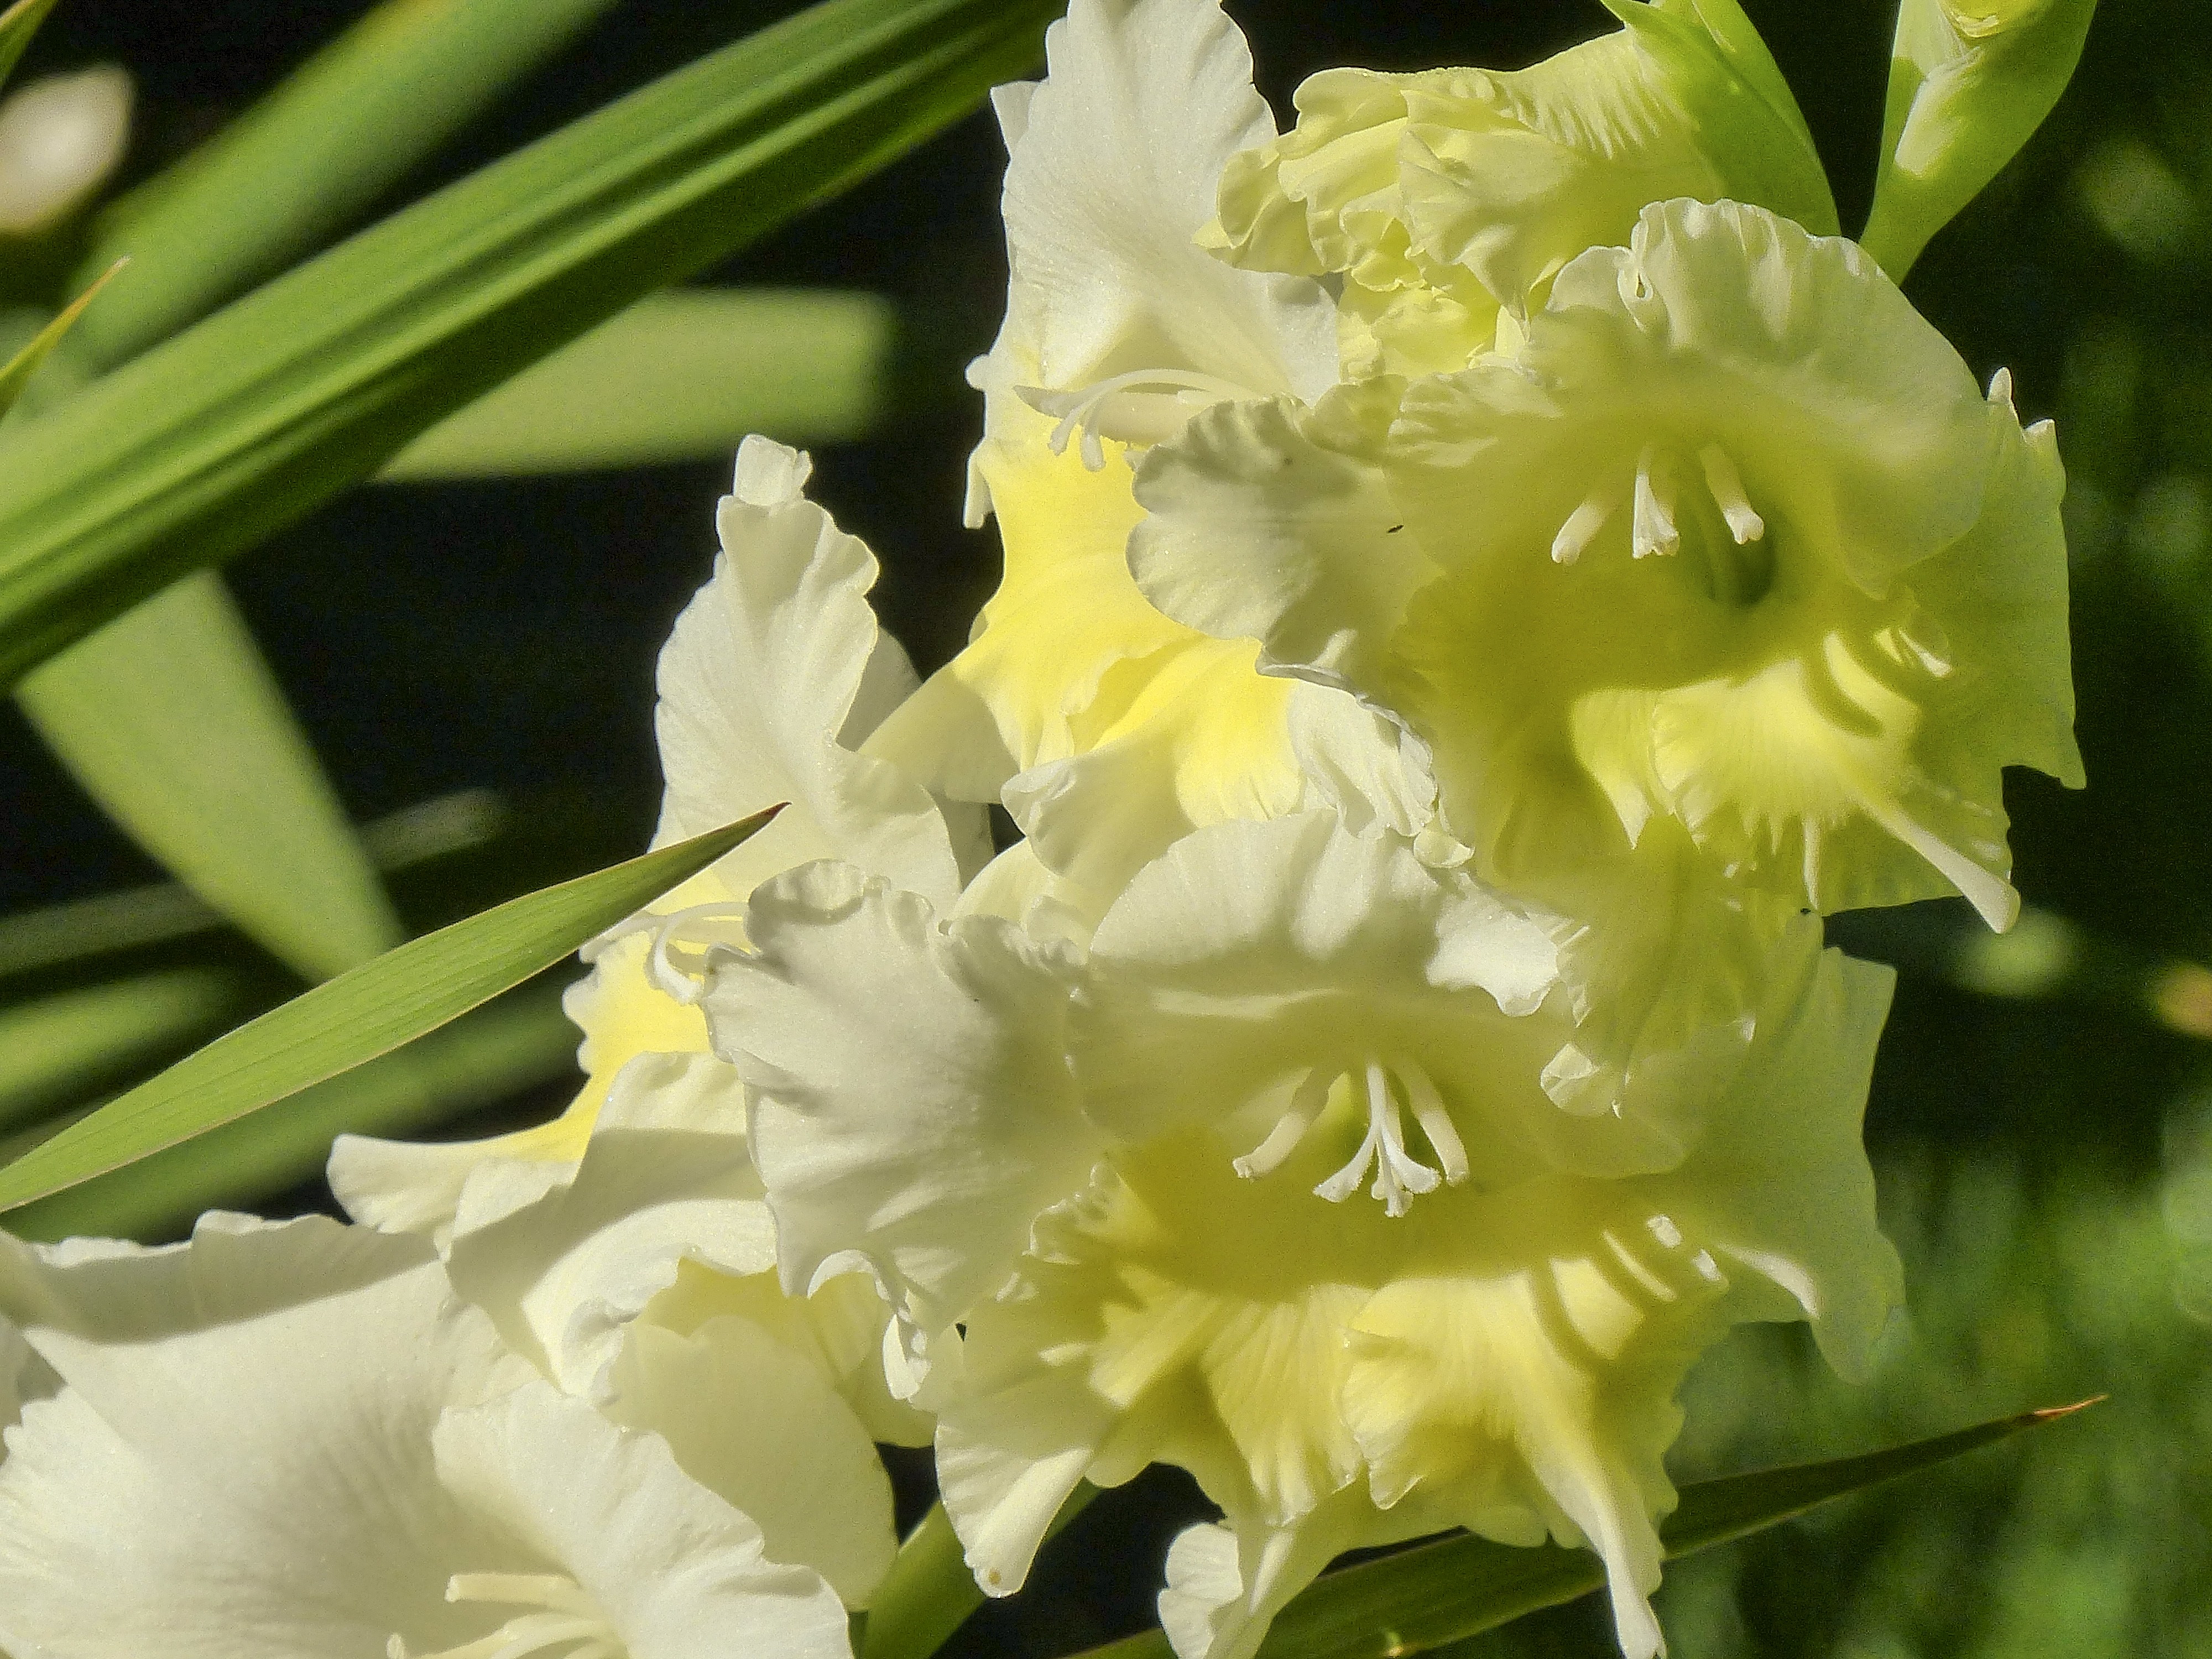
nature, plant, flower, petal, bloom, summer, green, red, yellow, garden, flora, close up, iris, iridaceae, gladiolus, flowering plant, herbaceous plant, sword flower, iris family